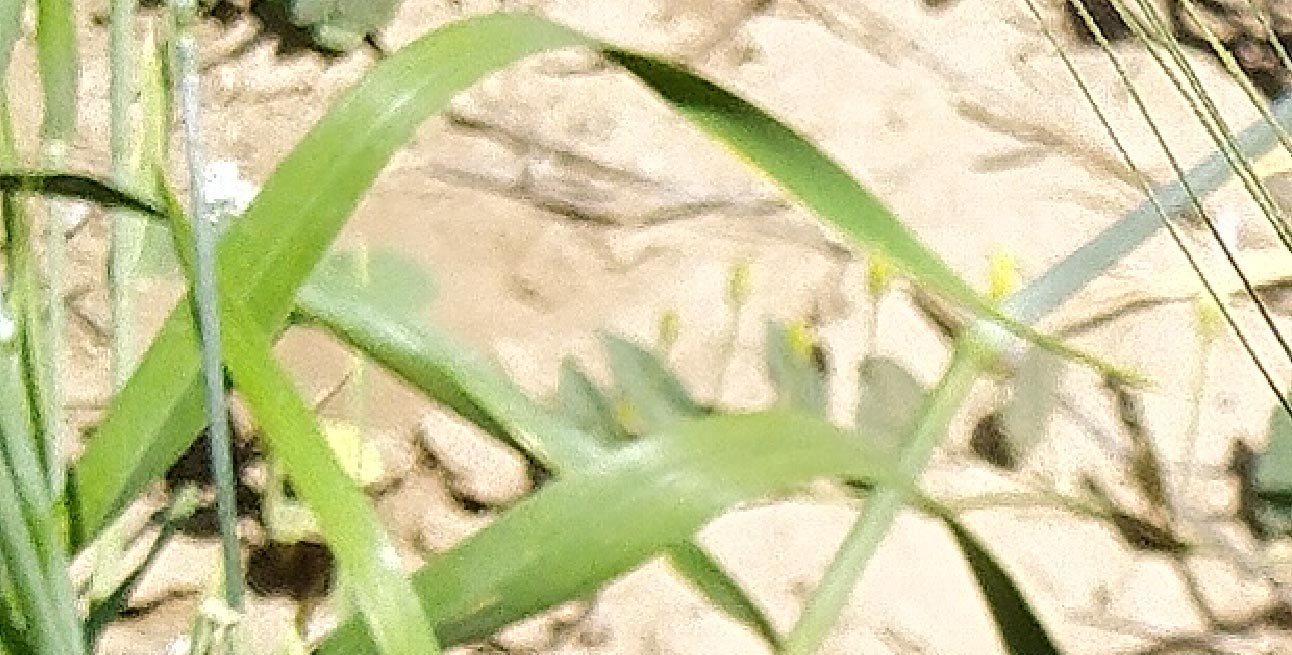
Label: Wheat___Healthy